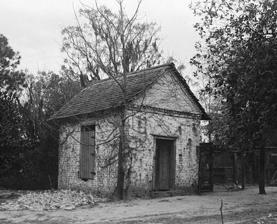
Building: Woodlands (Bamberg, South Carolina)
Country: United States of America
Year built: 1836
Historic house in South Carolina, United States United States historic place Woodlands U.S. National Register of Historic Places U.S. National Historic Landmark The Study, an outbuilding  at Woodlands Show map of South Carolina Show map of the United States Nearest city Bamberg, South Carolina Coordinates 33°17′27.0594″N 80°55′52.575″W / 33.290849833°N 80.93127083°W / 33.290849833; -80.93127083 Area 650 acres (260 ha) Built 1836 NRHP reference No. 71000742 Significant dates Added to NRHP November 11, 1971 Designated NHL November 11, 1971 Woodlands , or the William Gilmore Simms Estate , is a historic plantation estate in Bamberg County, South Carolina .  The property is nationally notable as the home for many years of author William Gilmore Simms (1806-1870), considered one of the leading literary voices of the antebellum Southern United States , and was designated a National Historic Landmark in 1971.  The main house, built in part by Simms, contains mementos from his period. Description and history The Woodlands estate is located 3 miles (4.8 km) east of Bamberg on both sides of U.S. Highway 78 , on the south bank of the south branch of the Edisto River .  The main estate house is a two-story structure, brick on the first floor and wood frame on the second.  Its main facade is five bays across, with asymmetrical window and door placement.  The estate has two outbuildings from the 1860s: a small cabin that was used by William Gilmore Simms as a study, and a small dairy house. The estate was already of some age when William Gilmore Simms inherited it from his in-laws in 1836.  It was for many years his primary residence, where many of his most significant works were written.  The main estate house was rebuilt several times, once after a fire, and again after its destruction by Union Army forces late in the American Civil War .  Simms was not able to fully rebuild the main house, and only completed the library wing in 1867, which forms the first floor of the current main house. A documentary was made about the enslaved population at the Woodlands plantation. See also List of National Historic Landmarks in South Carolina National Register of Historic Places listings in Bamberg County, South Carolina References